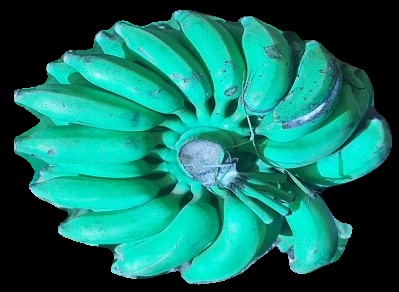
Variety: elakki-bale
Grade: grade3